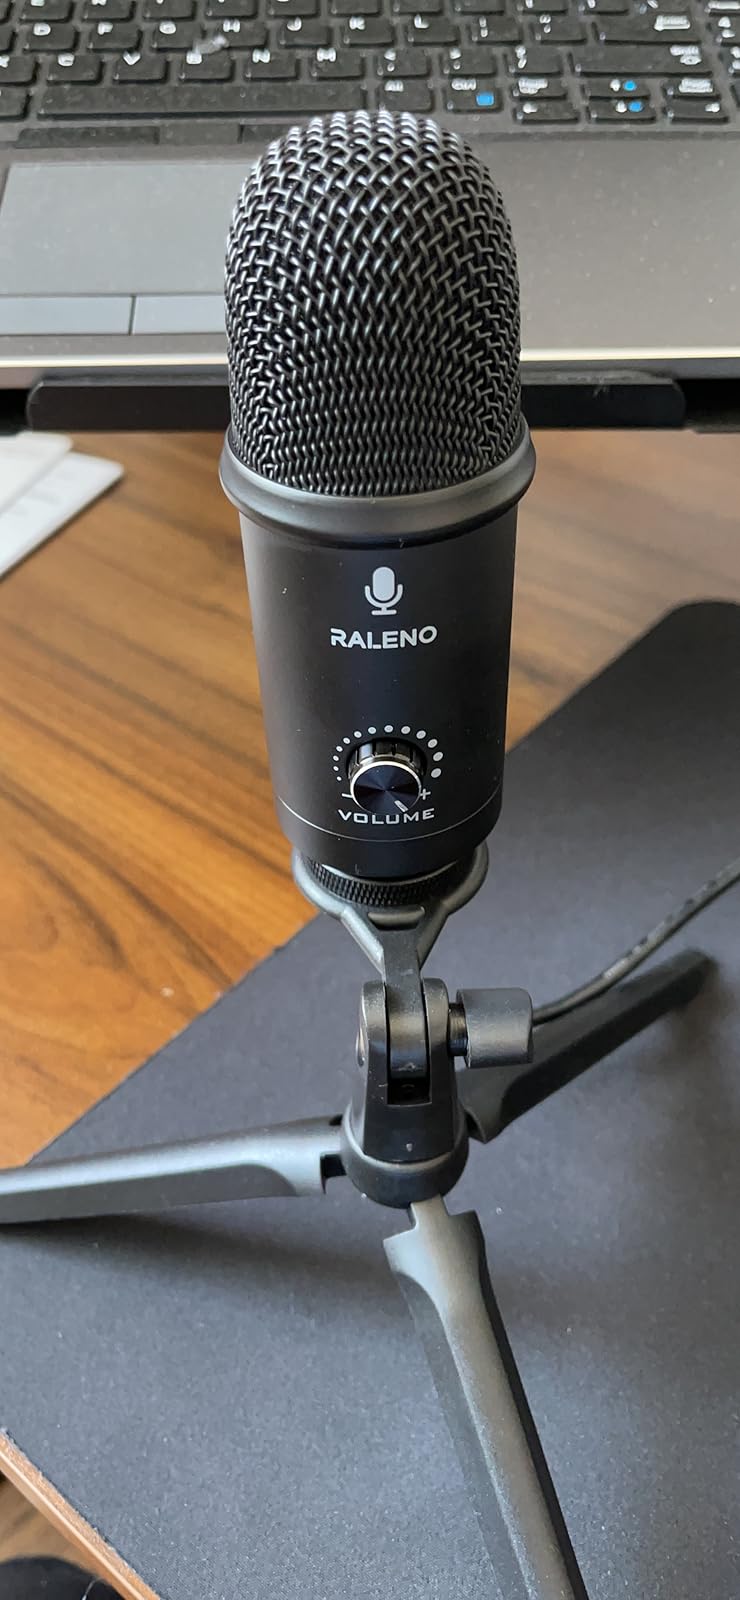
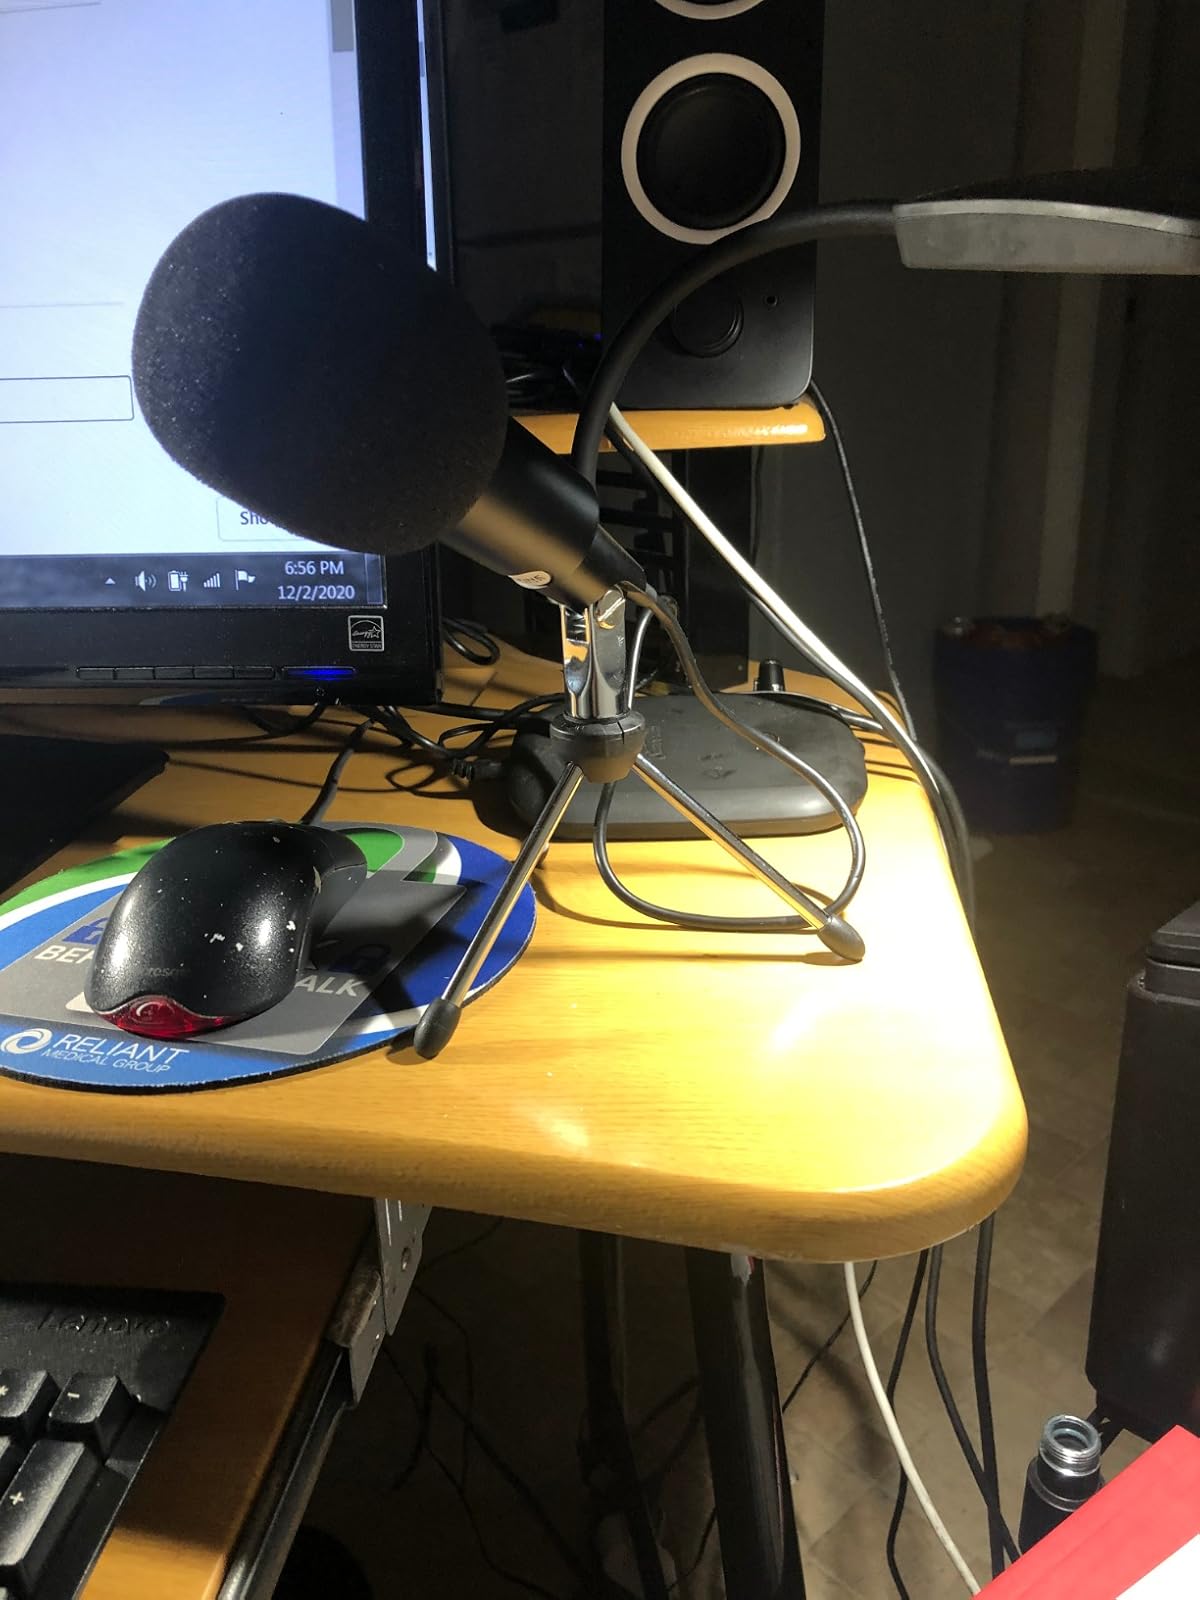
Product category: microphone
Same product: no